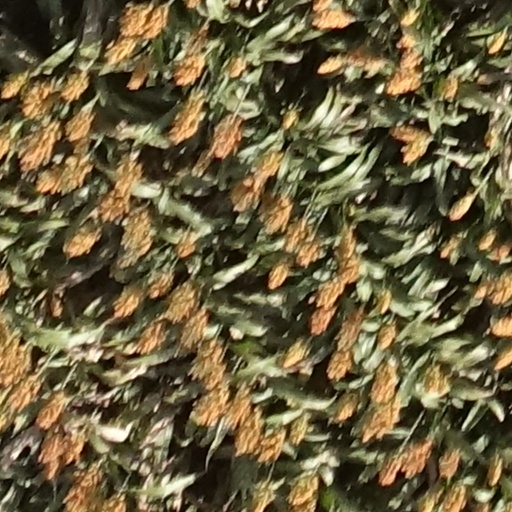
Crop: sorghum